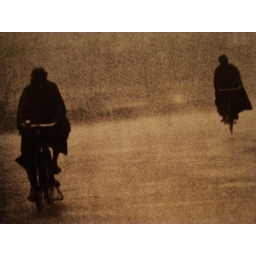
bike research (from the book Village Life in India)